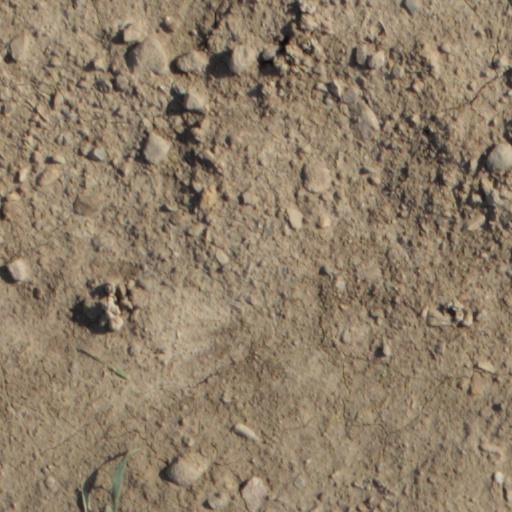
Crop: wheat